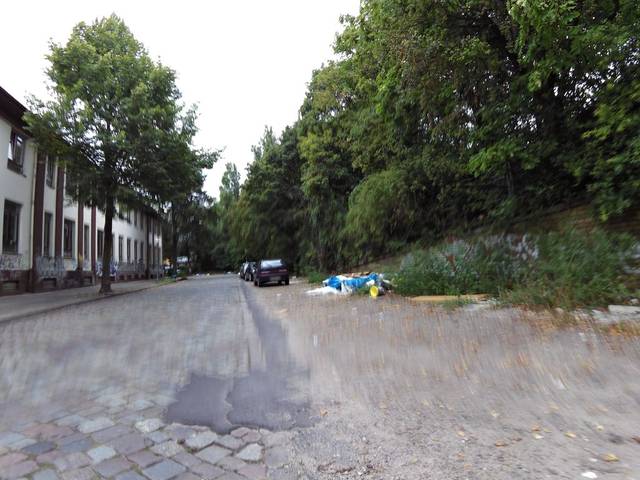
Region: Germany
Coordinates: 52.47, 13.449